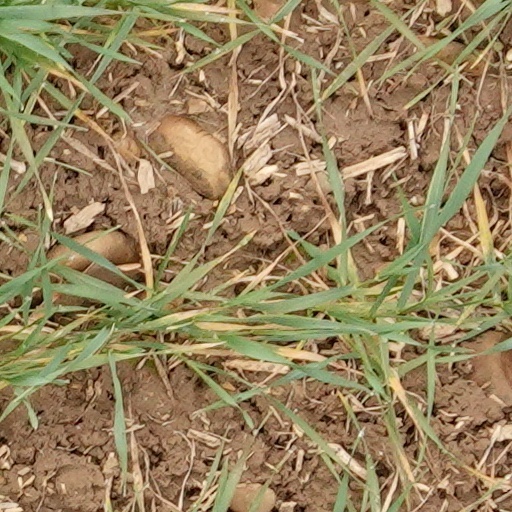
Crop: wheat